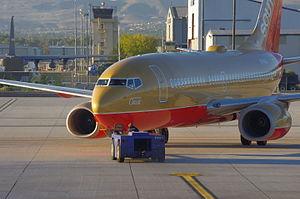
L'aéroport international de Reno-Tahoe, également simplement connu en tant qu'aéroport de Reno, est un aéroport américain situé à Reno, au Nevada. Se trouvant à six kilomètres au sud-est du centre-ville, il s'agit du deuxième aéroport commercial le plus fréquenté de l'État après l'aéroport international McCarran de Las Vegas, avec 4 450 673 passagers qui en font usage en 2019.